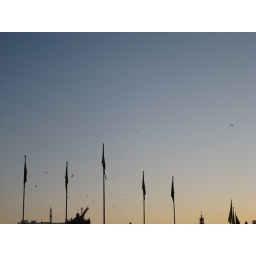
Flags and birds flying over Gamla Stan in the background.